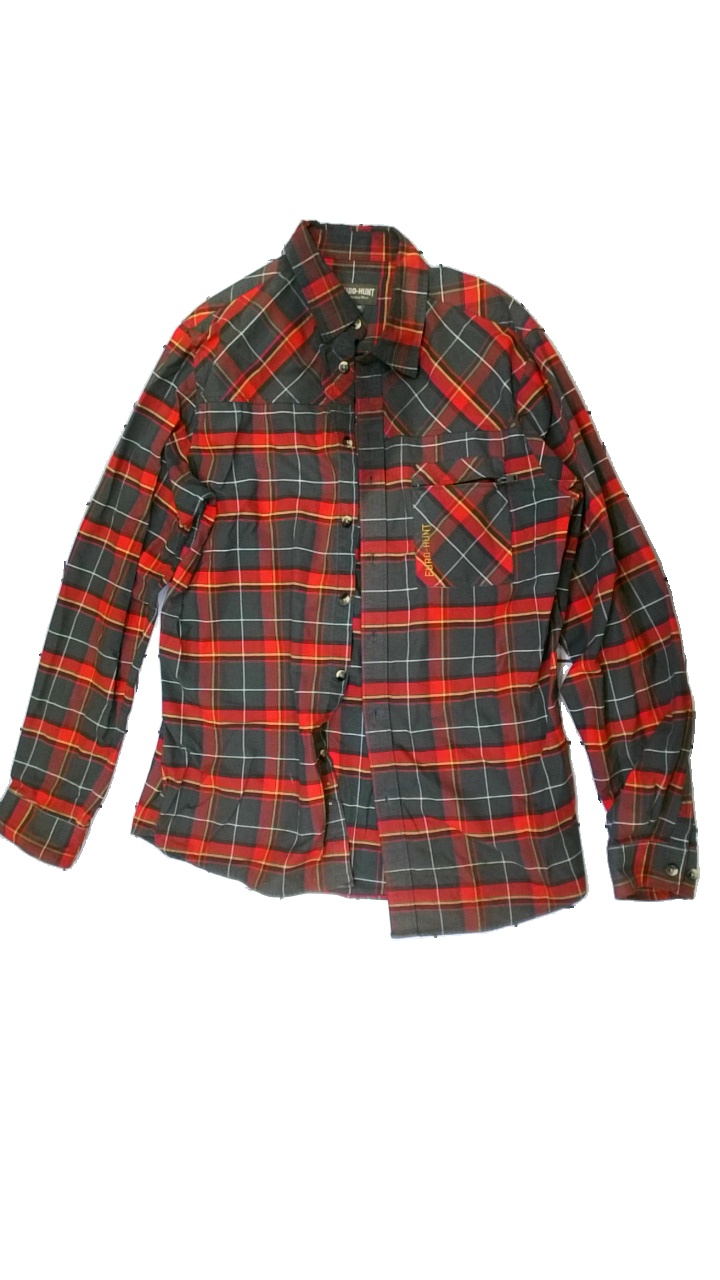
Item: Shirt (Men)
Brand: Eurohunt
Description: Checkered shirt
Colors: Red, Green, Yellow, Multicolor
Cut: Regular
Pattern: Checkered print
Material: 80% Cotton 20% Polyester
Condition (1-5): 4
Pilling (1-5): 5
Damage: stain
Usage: Reuse
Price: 100-150